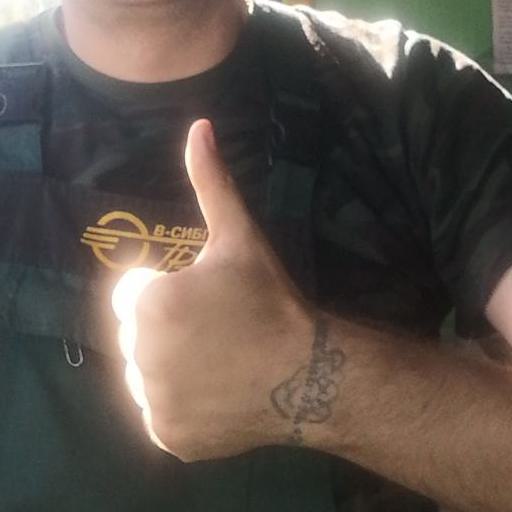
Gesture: like